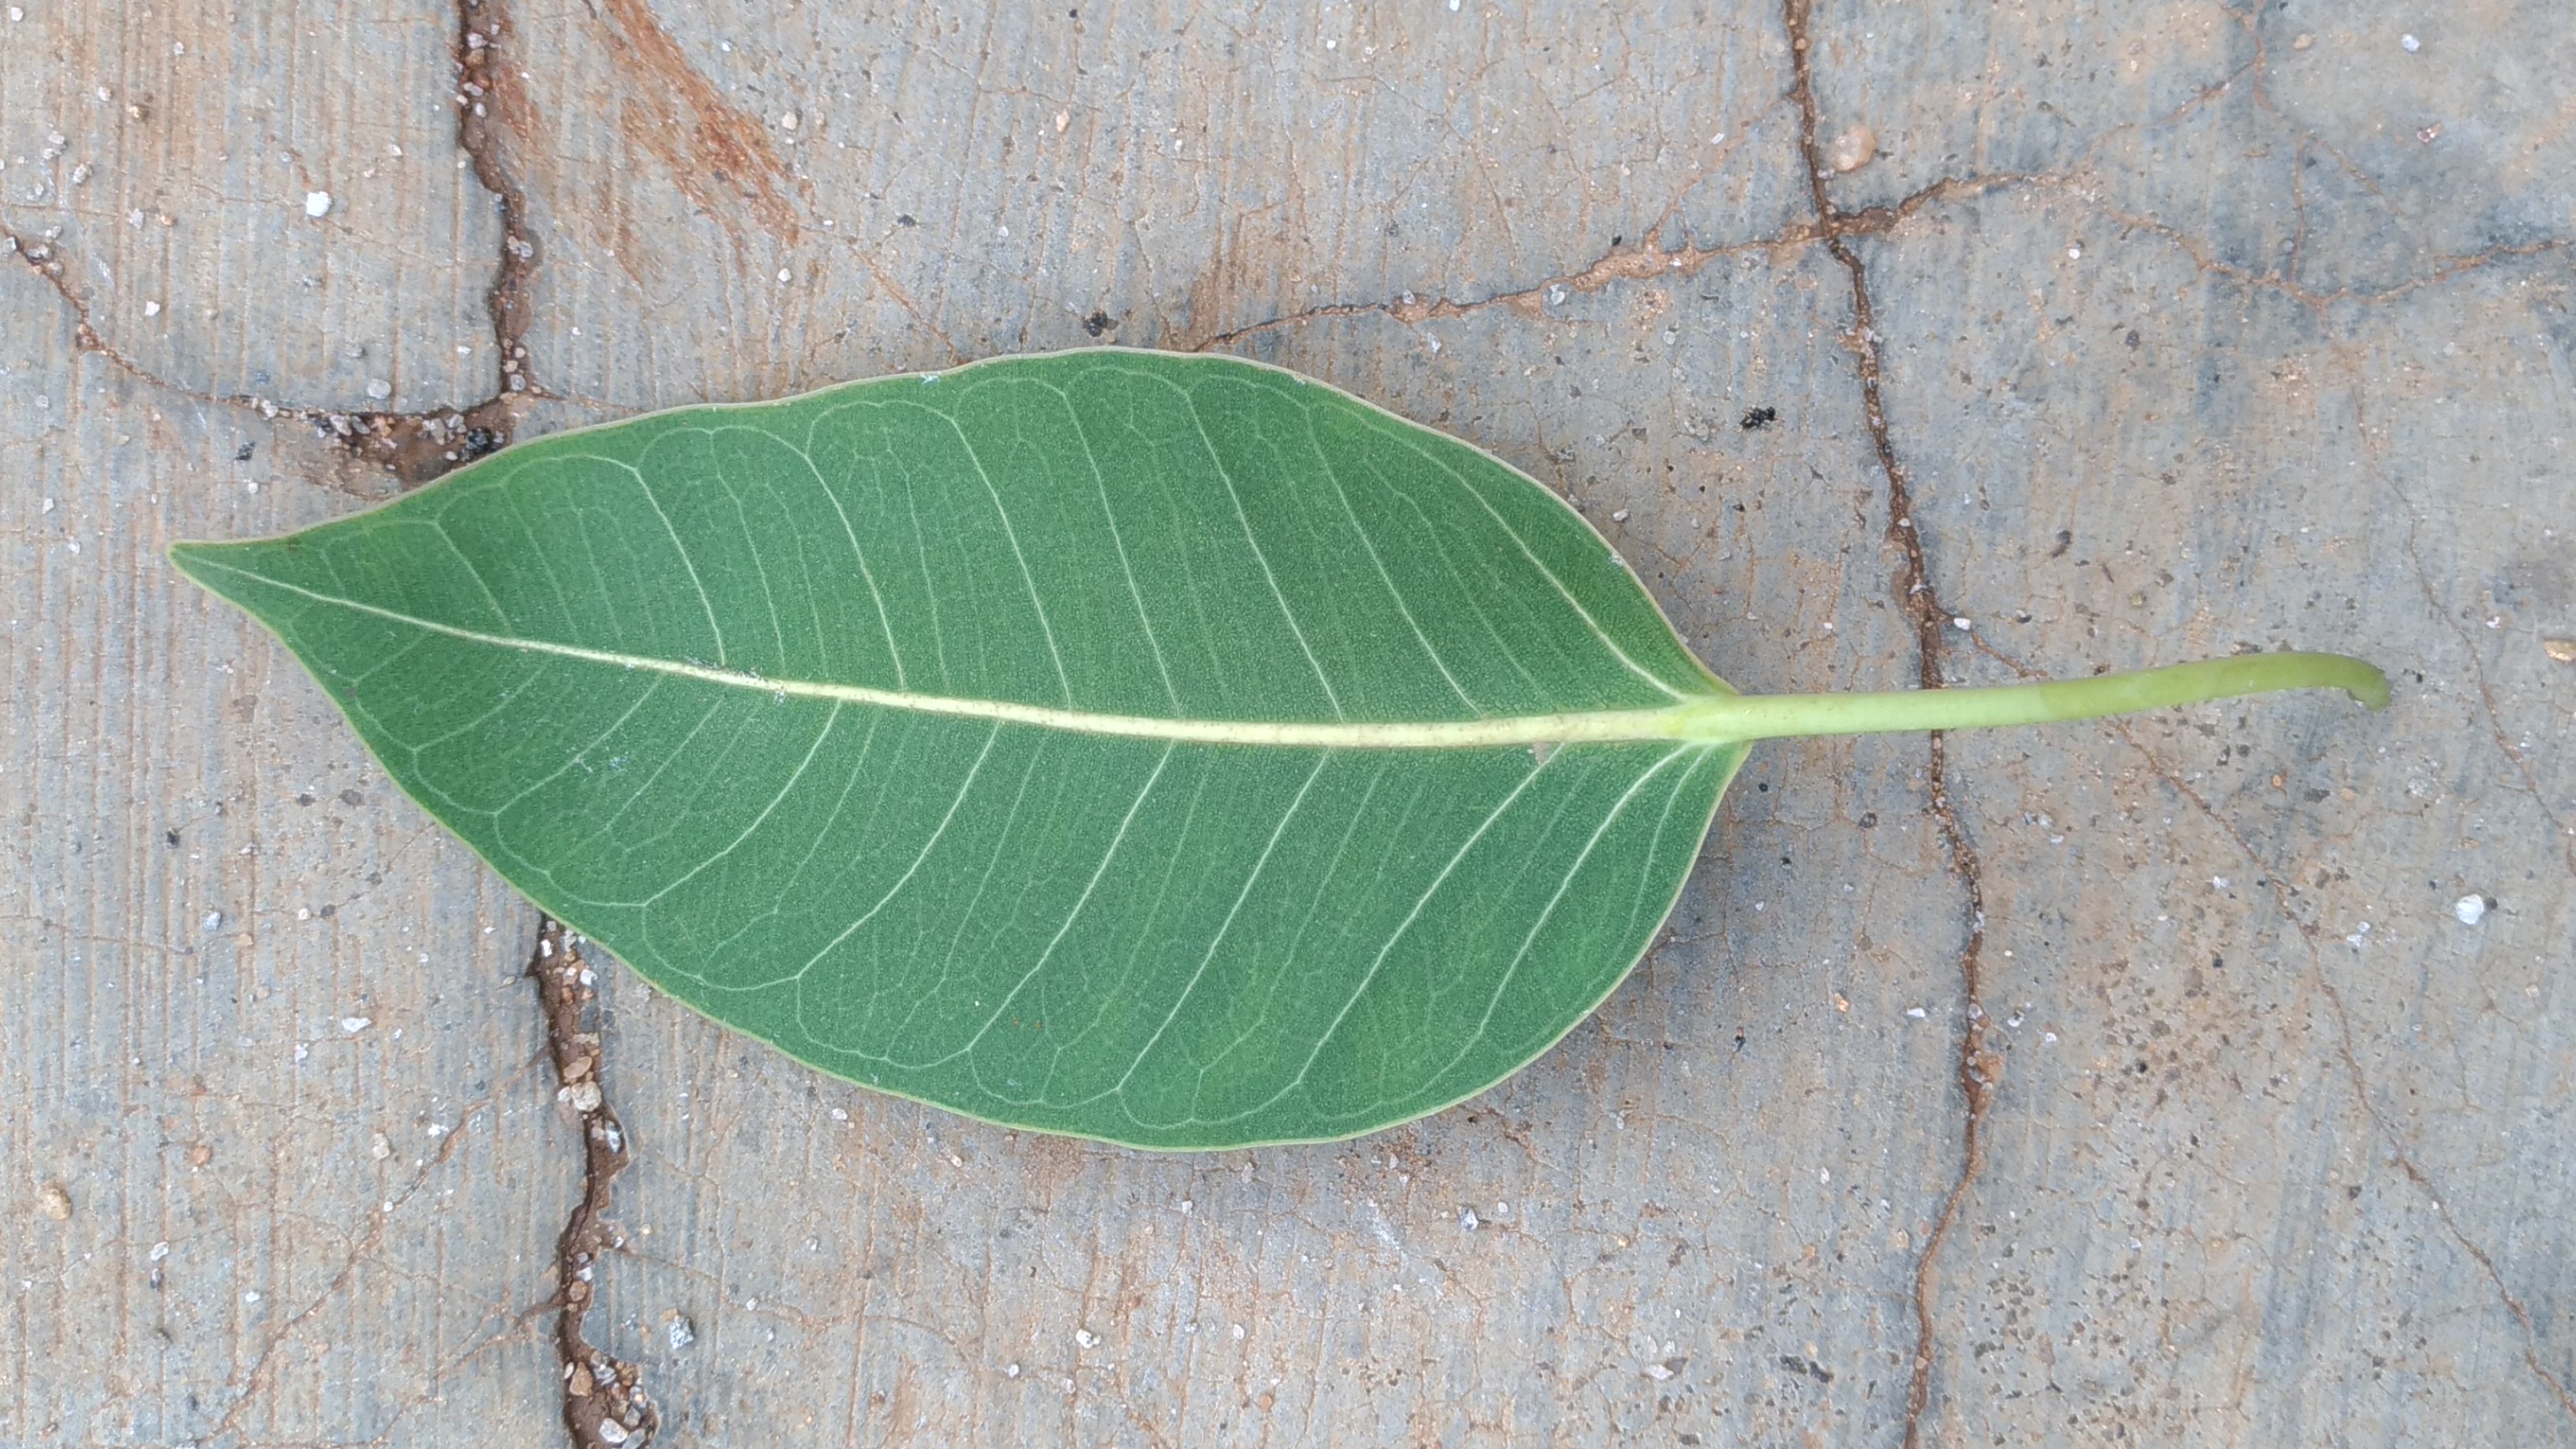
Plant: camphor